Yushima Seidō

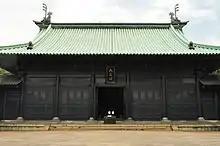
Taiseiden (Main Hall) of the Yushima Seidō

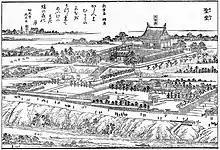
The Yushima Seido,

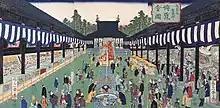
The 1872 exhibition at the Yushima Seido, considered the founding event of the Tokyo National Museum ("ukiyo-e" print)

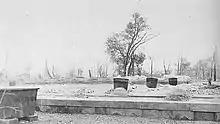
Ruins of the temple following the 1923 Great Kanto Earthquake

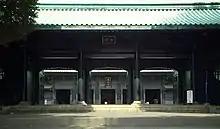
Entrance gate of present-day Yushima Seido

, is a Confucian temple in Yushima, Bunkyō, Tokyo, Japan. It was established in the late 17th century, during the Genroku era of the Edo period. Towards the late Edo period, one of the most important educational institutions of the shogunate, the ), or , was founded on its grounds.